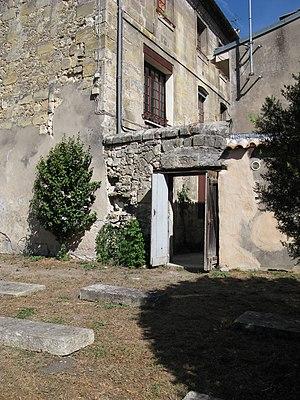
Vue d'ensemble du cimetière des portugais, au 105 cours de la Marne à Bordeaux.
La ville de Bordeaux possède trois cimetières israélites, inscrits depuis 1995 comme monuments historiques. L’un se situe cours de la Marne, le deuxième cours de l’Yser et le dernier rue Sauteyron. Seul le cimetière situé cours de l’Yser est fonctionnel et régulièrement ouvert au public.